Zari Elmassian

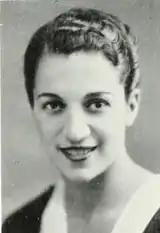
Zaruhi Elmassian, from a 1933 publication.

Zaruhi Elmassian (October 12, 1906 – February 6, 1990), known professionally as Zari Elmassian and later as Zaruhi Elmassian Vartian, was an American singer, best known for her voice work on Hollywood musicals in the 1930s, including "The Wizard of Oz".